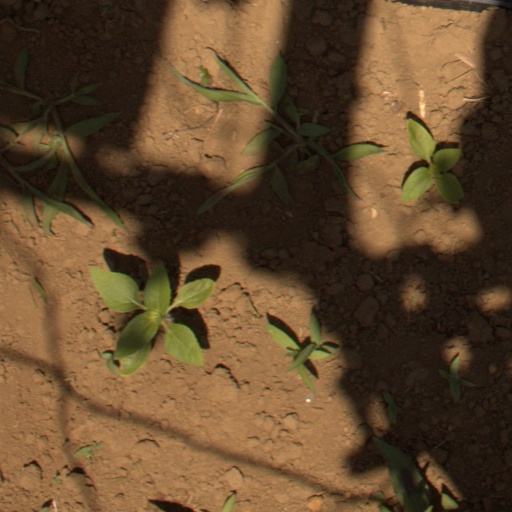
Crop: Jerusalem artichoke